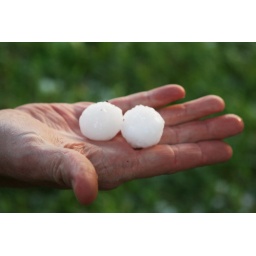
Golf ball sized hail that fell from the sky near Red Lodge, Montana.